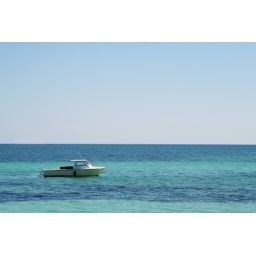
A minimal photo of a boat anchored in the blue ocean waters of the Bahamas.